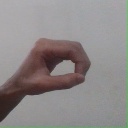
अक्षर: औ